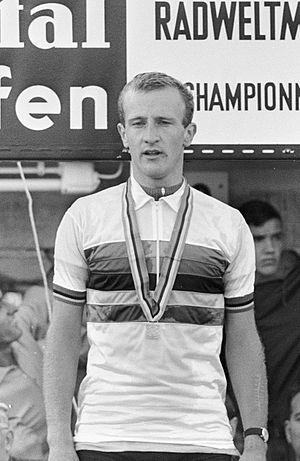
Evert Dolman est un coureur cycliste néerlandais, né le 22 février 1946 à Rotterdam et mort le 12 mai 1993 à Dordrecht. Dolman est sociétaire au club cycliste local du Apollo Rotterdam. Il est professionnel de 1967 à 1973. Il devient champion olympique du 100 km par équipes aux Jeux de 1964. Vainqueur du championnat des Pays-Bas sur route en 1967, il est déclassé par la suite pour dopage.